Paul Blanchard

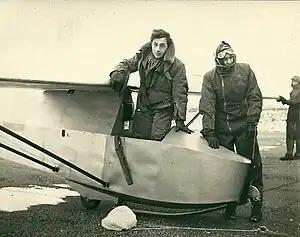
Paul Blanchard in a Slingsby Kirby Tutor

Blanchard graduated in Natural Sciences from St John's College in 1948, becoming Chief Flying Instructor (CFI) in his third undergraduate year.